Boris Gusman

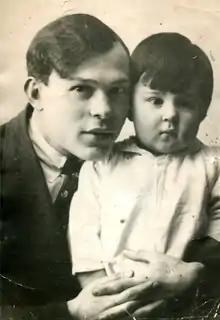
Soviet cultural figure Boris Gusman with his son Israel Borisovich Gusman, c.1918-1920.

Boris Yevseyevich Gusman (16 December 1892 – 3 May 1944) was a Soviet author, screenplay writer, theater director, and columnist for "Pravda". As deputy director for the Bolshoi Theatre and later director of the Soviet Radio Committee Arts Division, Gusman played an important role in promoting Sergei Prokofiev's music in the USSR and internationally. Gusman was arrested during the Great Purges of the late 1930s, and died in a labor camp in 1944. His son Israel Borisovich Gusman would later become a prominent musical conductor.